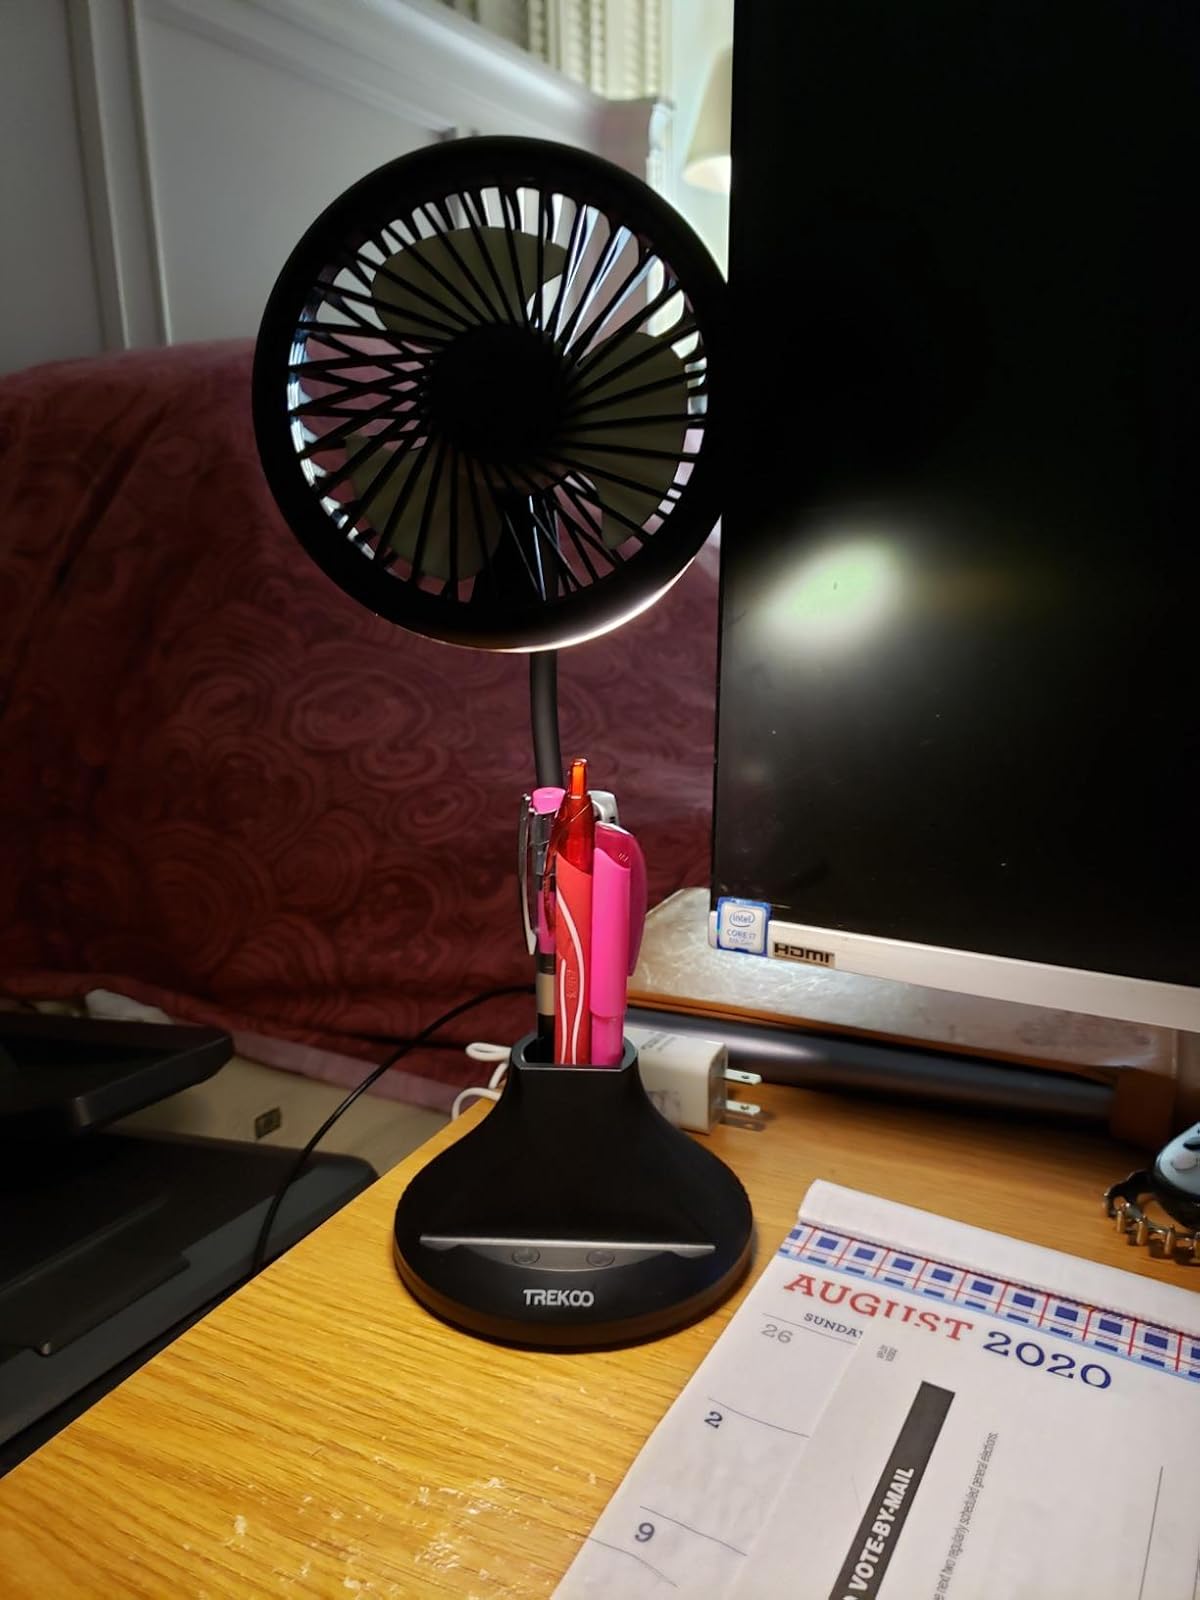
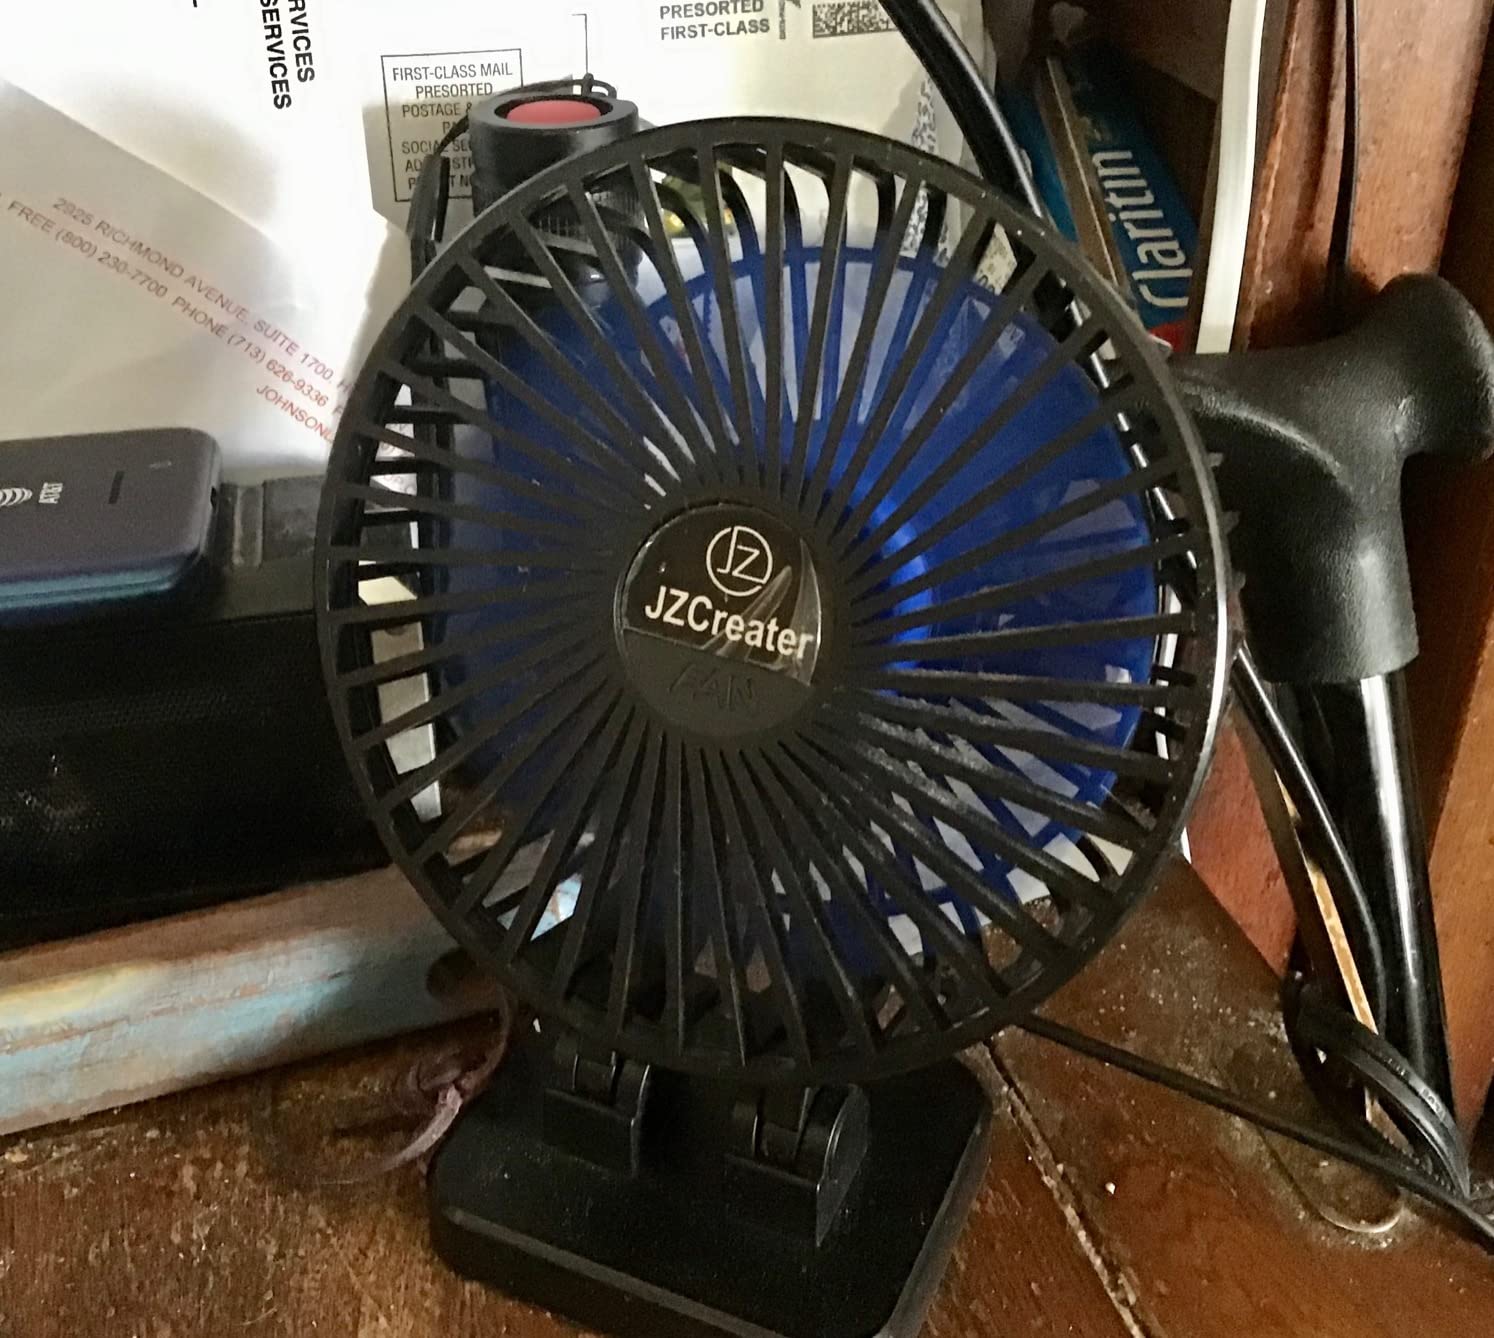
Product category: fan
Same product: no